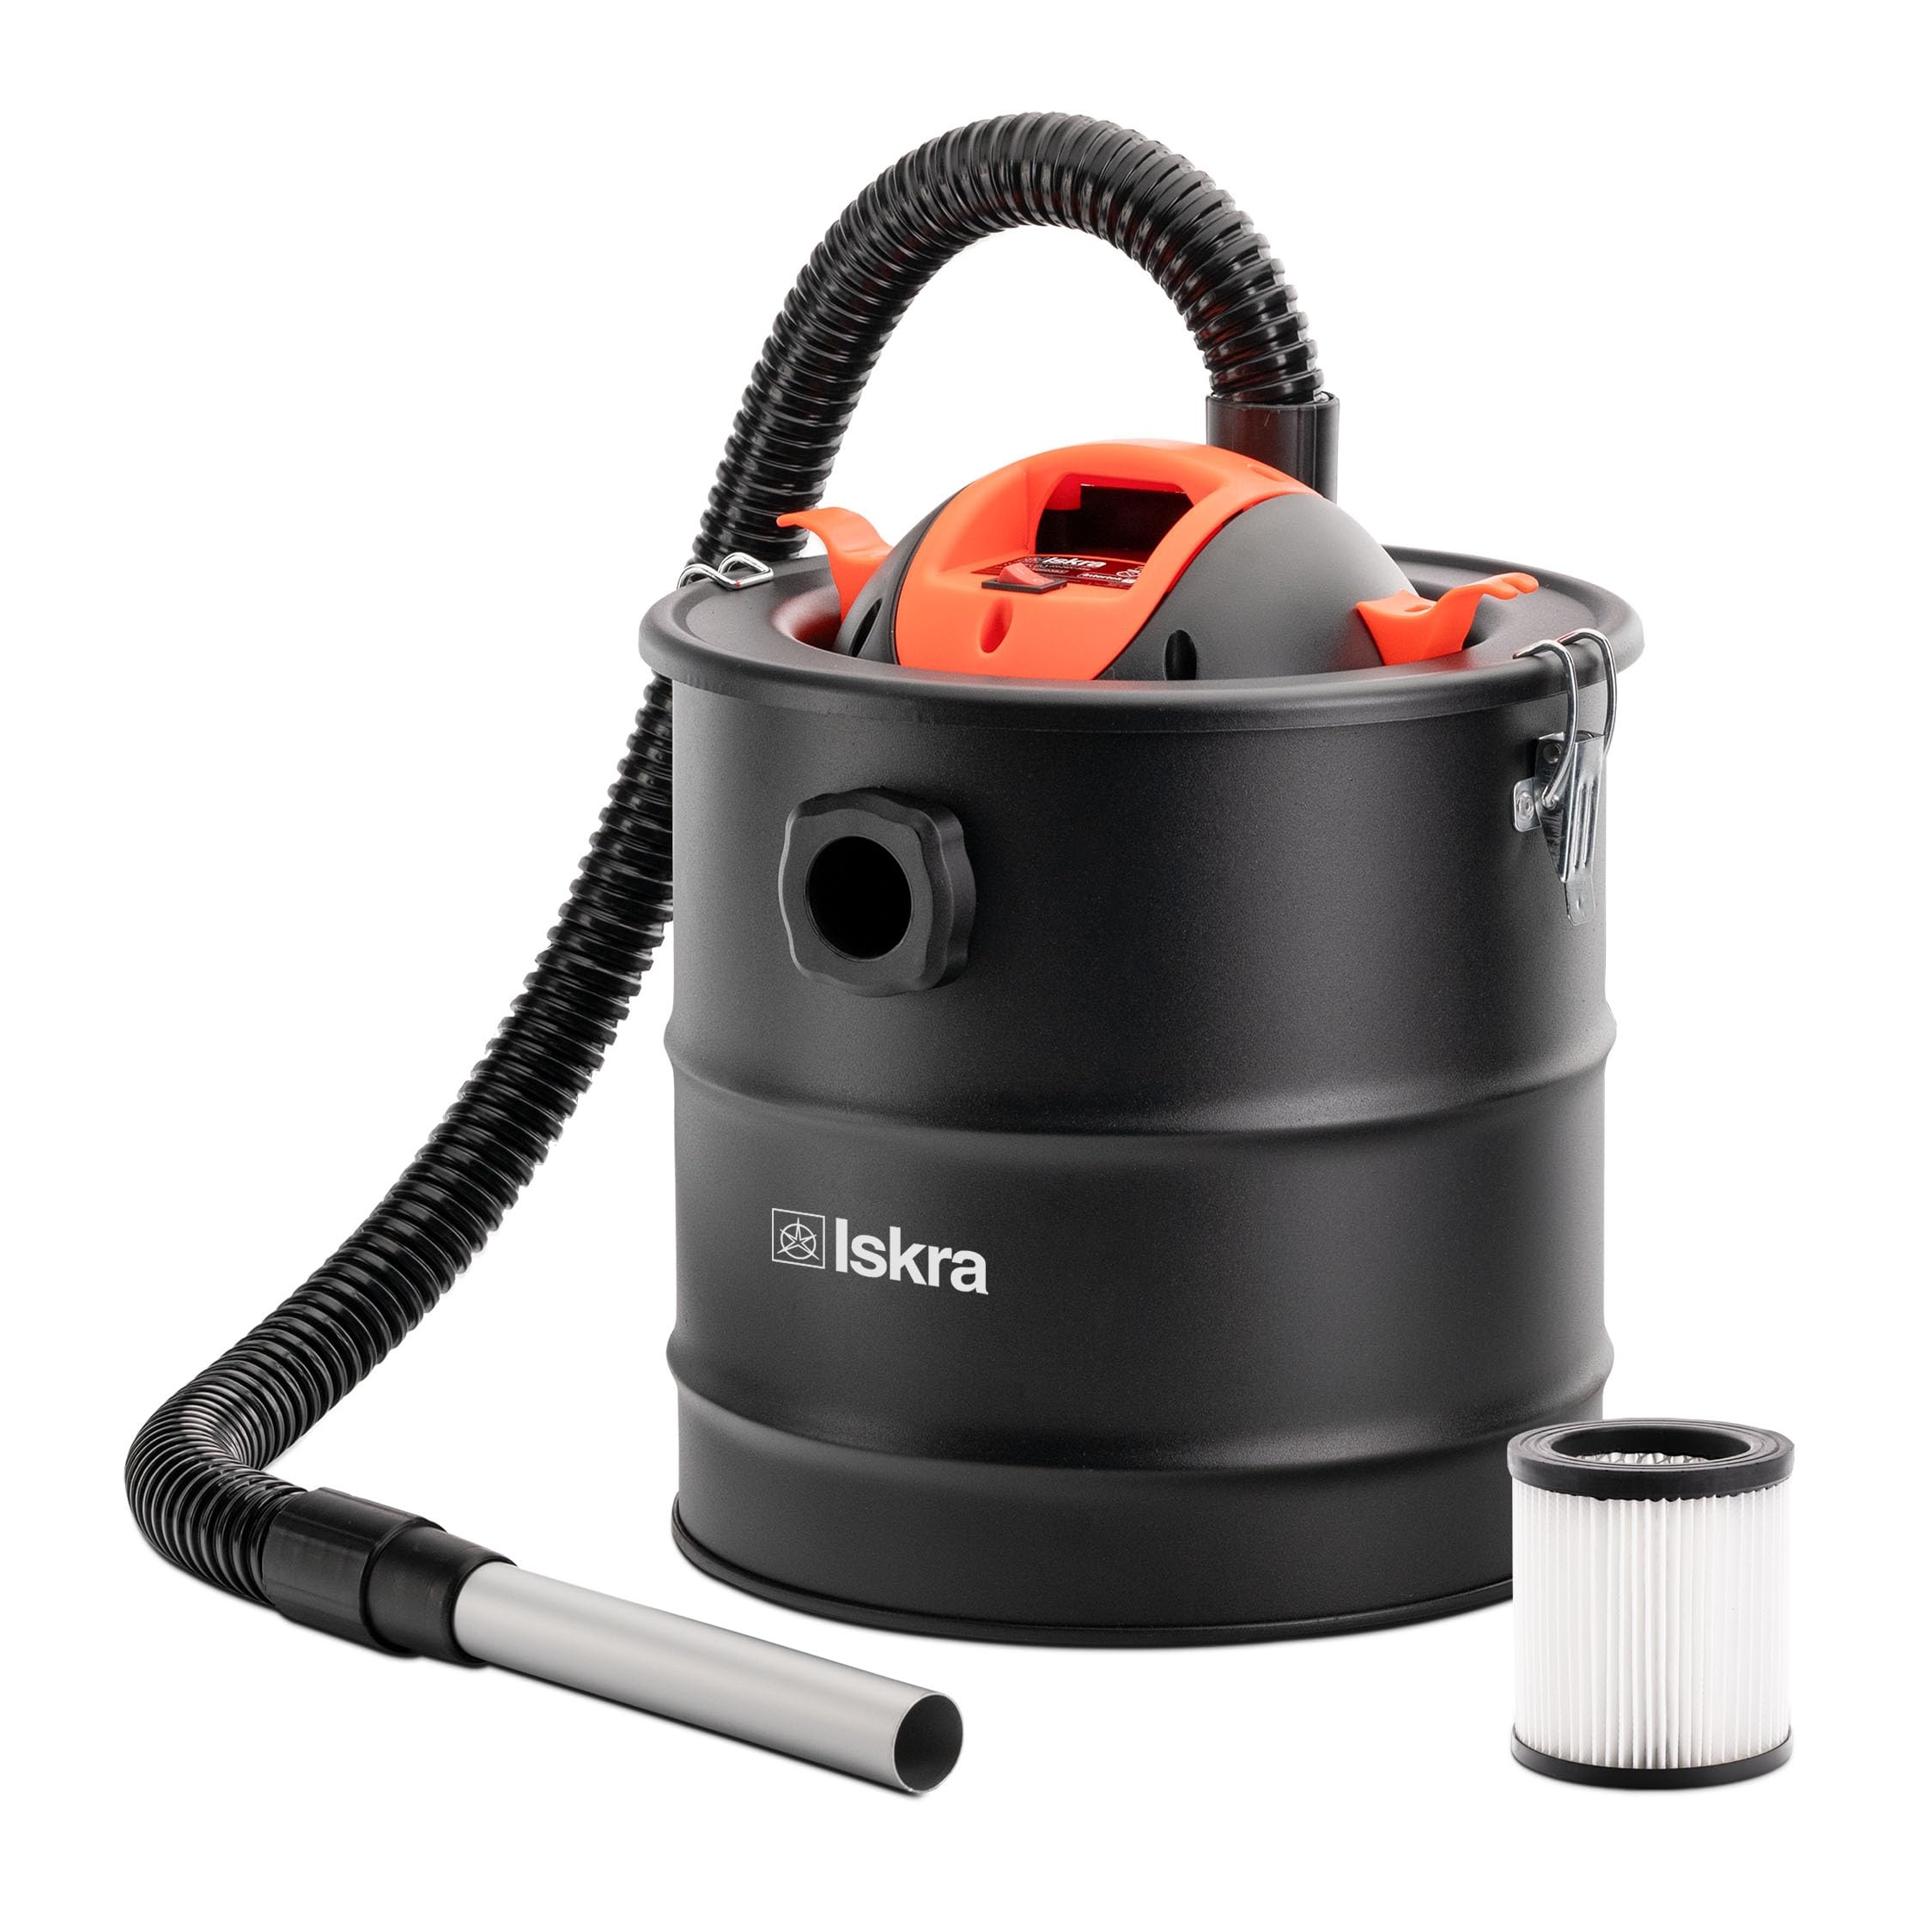
Iskra Aschesauger für Kamin, Ofen etc. 1000W Kaminsauger 18L, Blasfunktion, Aschesauger Pelletofen
Marke: Iskra Farbe: Schwarz Eigenschaften: Effektive Reinigung: Mit einer Saugleistung von 17 kPa/170mBar, ist der Staubsauger perfekt zum Asche absaugen von Kaminen über Pelletheizungen bis hin zu Schornsteinen. Robustes Filtersystem: Das langlebige 1-teilige Filtersystem mit Flachfalten und Grobschmutzfilter macht den Aschesauger widerstandsfähig und zuverlässig bei der Beseitigung von Schmutz. Einfache Bedienung: Die hygienische Entleerung und Reinigung des Behälters wird durch den praktischen, handlichen Griff am Gerät unterstützt, was die Nutzung angenehm und unkompliziert macht. 18L Fassungsvermögen: 18L Fassungsvermögen erleichtern Putzaktionen über einen längeren Zeitraum bei Kamin und Grill, ohne ständig leeren zu müssen. Ausblasfunktion: Dank des robusten 1-Meter-Alu-Saugrohrs und der Ausblasfunktion, ermöglicht dieser Kaminsauger, Aschesauger eine effektive Reinigung auch in schwer zugänglichen Bereichen. Modellnummer: ZN1601-18L Artikelnummer: ZN1601-18L EAN: 3830076853265 Paketmaße: 12.2 x 12.2 x 13.8 inches
Brand: Iskra
Category: Home & Garden > Household Appliance Accessories > Vacuum Accessories > Ash Separators